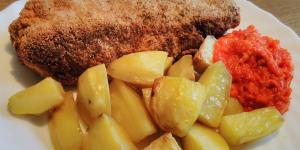
cordon bleu de cerdo